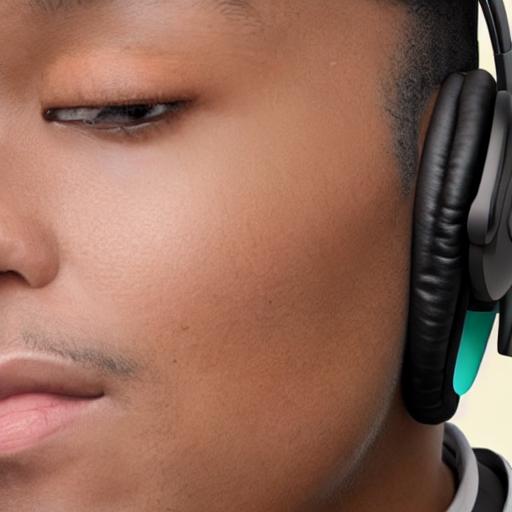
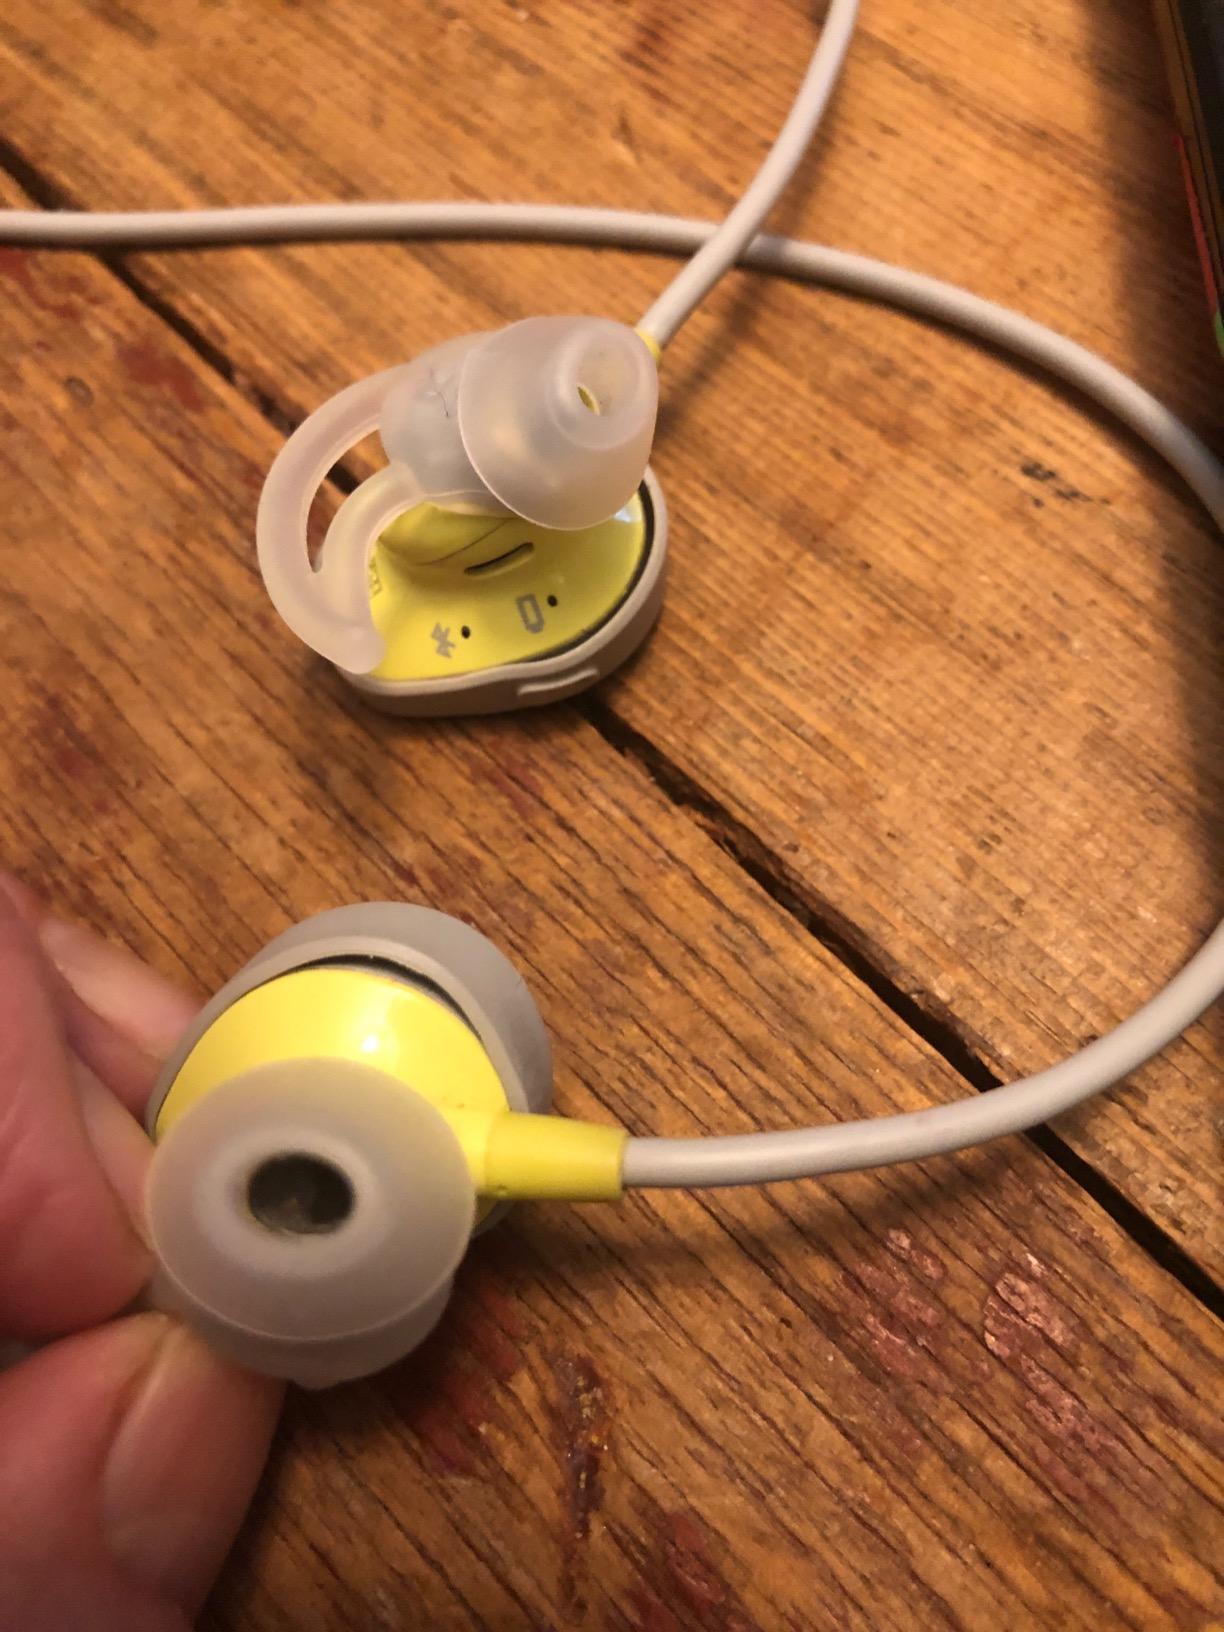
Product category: headphones
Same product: no